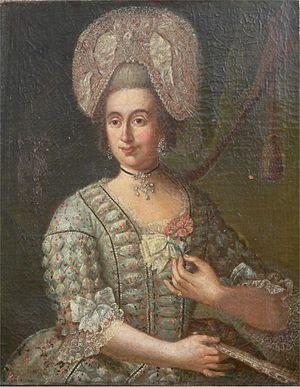
1700-1781, donatrice de l'orgue de Église Saint-Ignace , Mayence, peinture à l'huile, en possession de famille Italiano: 1700-1781, fondatrice del organo di Chiesa Sant’Ignazio, Magonza, dipinto a olio, in possesso di famiglia